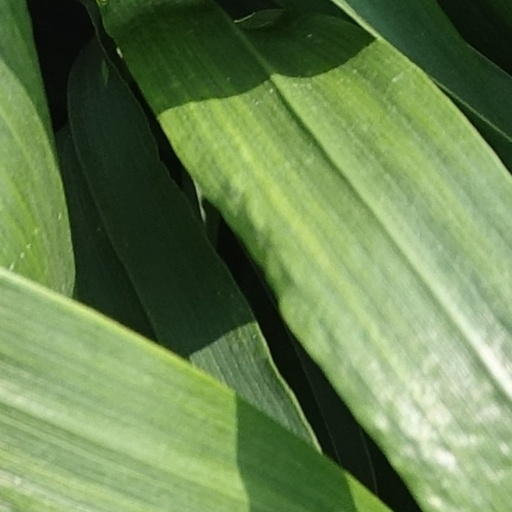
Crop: wheat